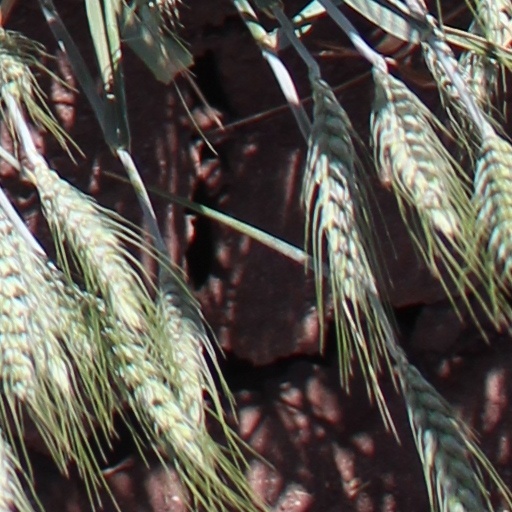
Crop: wheat